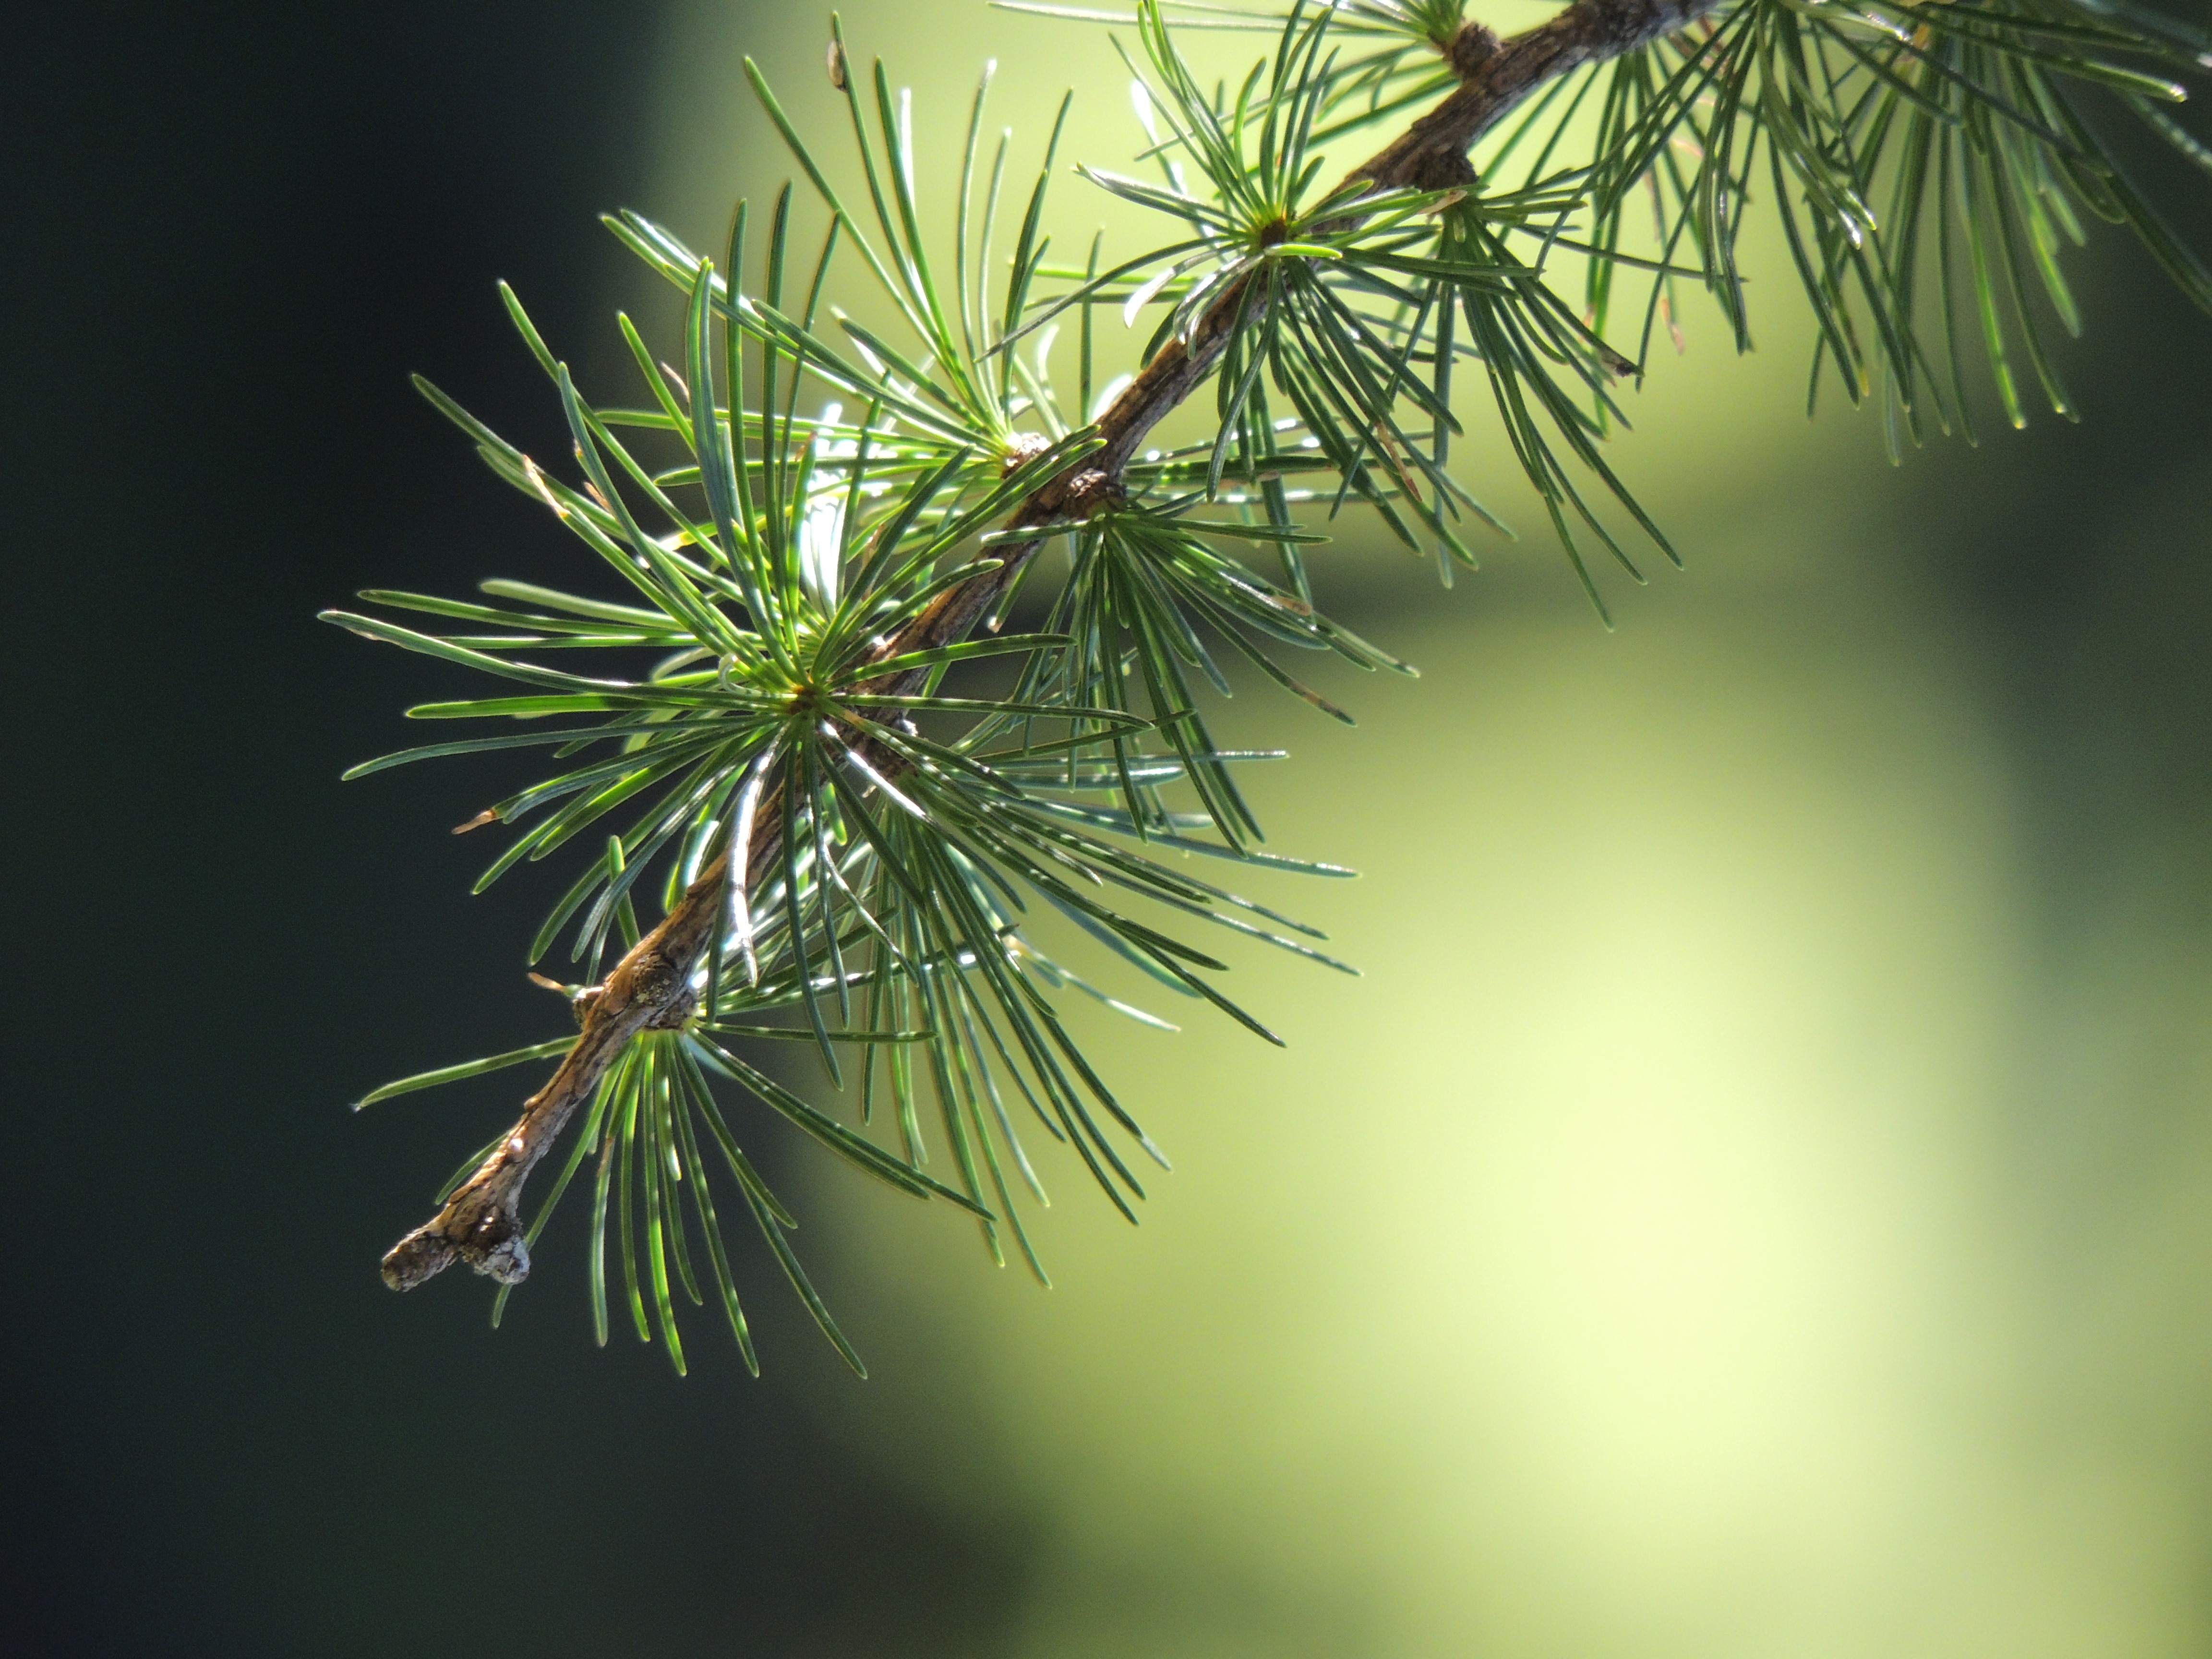
tree, nature, forest, grass, branch, plant, leaf, flower, green, evergreen, botany, fir, flora, twig, conifer, close up, spruce, larch, macro photography, pine family, plant stem, woody plant, land plant, thorns spines and prickles, arecales, palm family